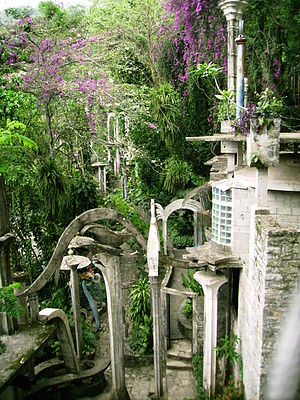
Mexicansk kunst / Efter revolutionen / Galleri
Udviklingen af mexicansk billedkunst kan opdeles i pre-hispanisk mesoamerikanske æra, kolonitiden og perioden efter Mexicos uafhængighedskrig.